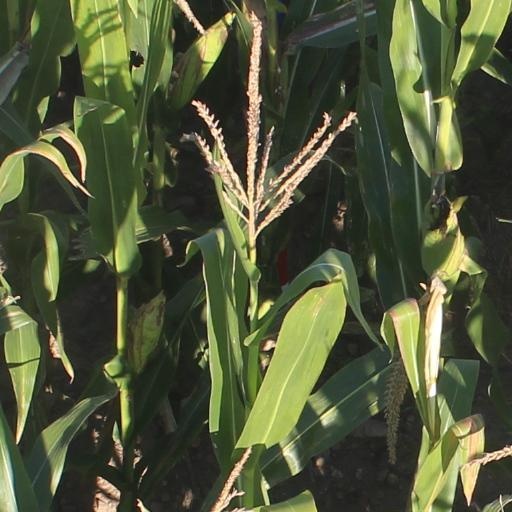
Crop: maize; corn